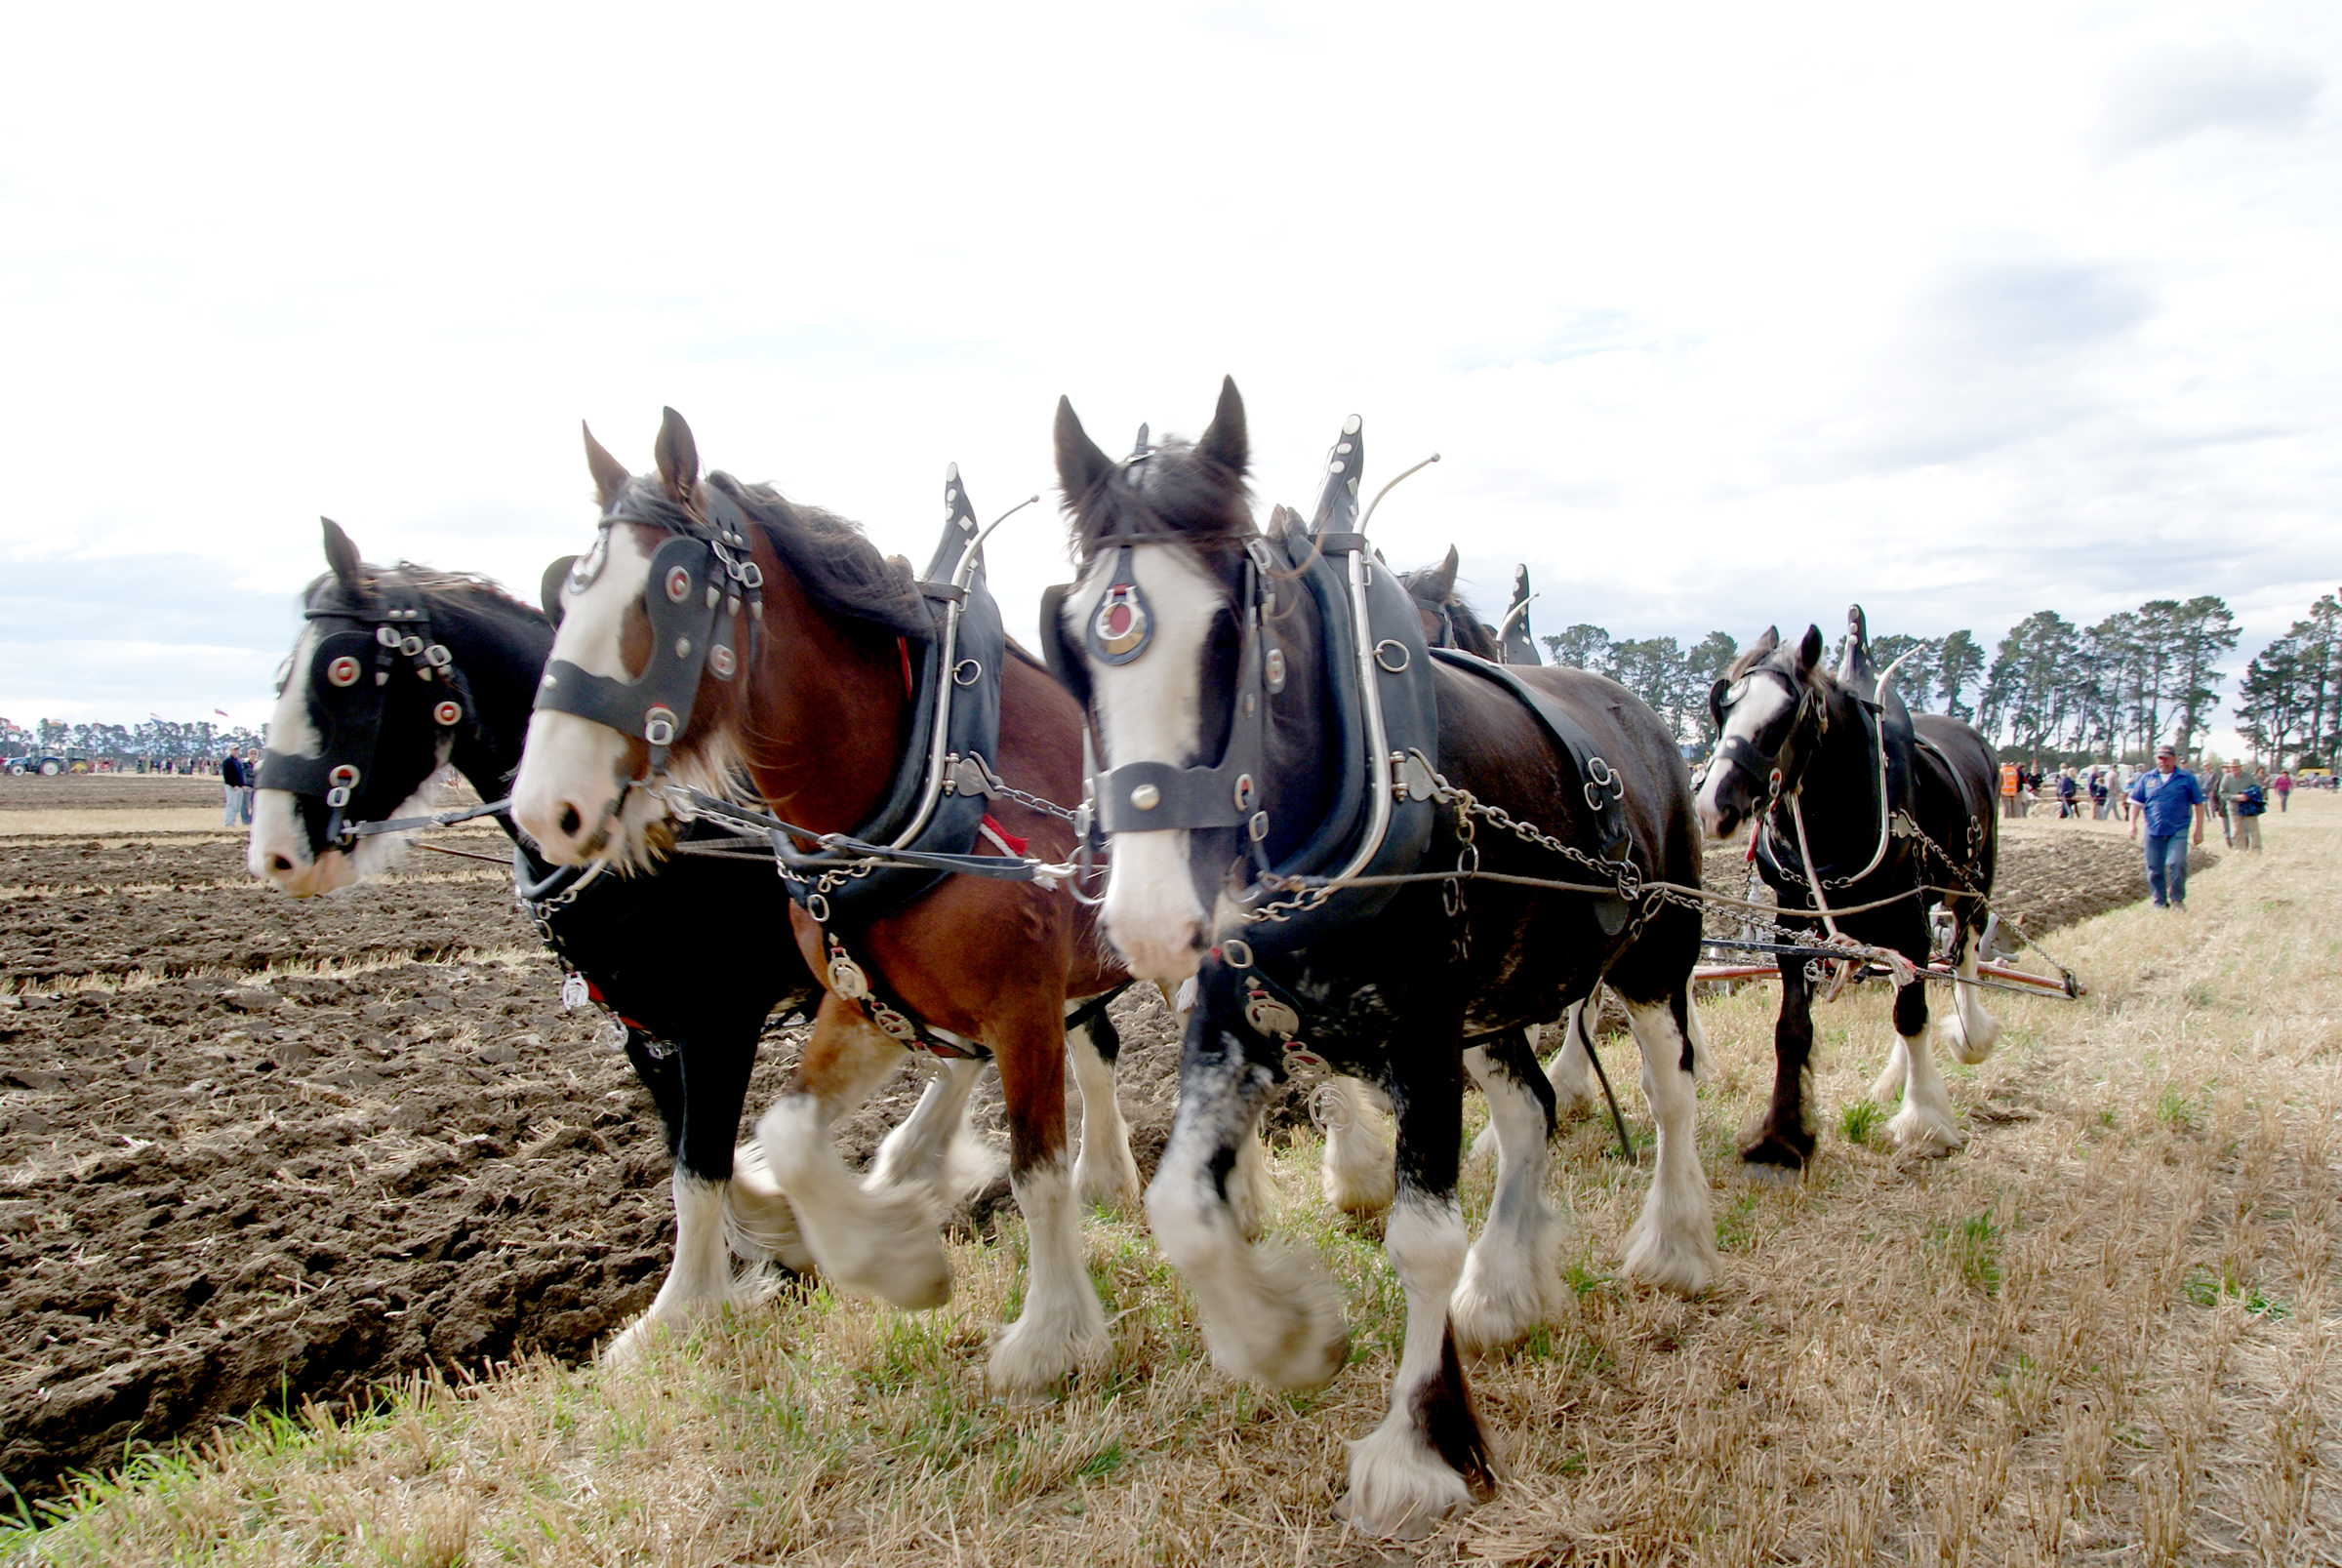
herd, farming, vehicle, horses, mare, carriage, sonyalpha, ploughing, plowing, drafthorses, clydsdale, pack animal, horse like mammal, mustang horse, horse harness, horse and buggy